Polish Orthodox Church

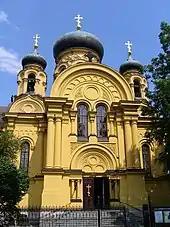
Cathedral of St. Mary Magdalene, Warsaw, the main Polish Orthodox Church

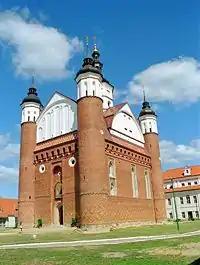
Supraśl Orthodox Monastery in Supraśl founded by Aleksander Chodkiewicz

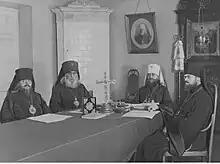

The church was established in 1924 after Poland regained independence, as the Second Polish Republic, following World War I in 1918. After the Polish–Soviet War and the Treaty of Riga of 1921, Poland secured control of a sizeable portion of its former eastern territories previously lost in the late-18th-century Partitions of Poland to the Russian Empire. Eastern Orthodoxy was widespread in the eastern provinces of interwar Poland. The loss of an ecclesiastical link, due to the persecution of the Russian Orthodox Church in the Soviet Union, left the regional clergy in a crisis, and in 1924 the Ecumenical Patriarchate took over, establishing several autonomous churches on territories of the new states that were formerly wholly or partially part of the Russian Empire: Finland, the Baltic states, and Poland. In 1922 a conflict ensued due intervention of the Russian Orthodox Church that approved appointment of bishops in Poland without agreement from Metropolitan of Warsaw George (Yaroshevsky). The conflict was led by the Bishop of Wilno and Lida Eleftherios. Several diocesan bishops along with Eleftherios of Wilno including Panteleimon (Rozhnovsky), Vladimir (Tikhonitsky) and others took stance against seeking autocephalous status for the Orthodox Church in Poland. Most of them were expelled from Poland. Bishops Eleftherios and Vladimir were also against ordination of Alexander (Inozemtsev) who was ordained as a vicar bishop of Lublin by George (Yaroshevsky) and Dionizy (Waledyński) on 4 June 1922.